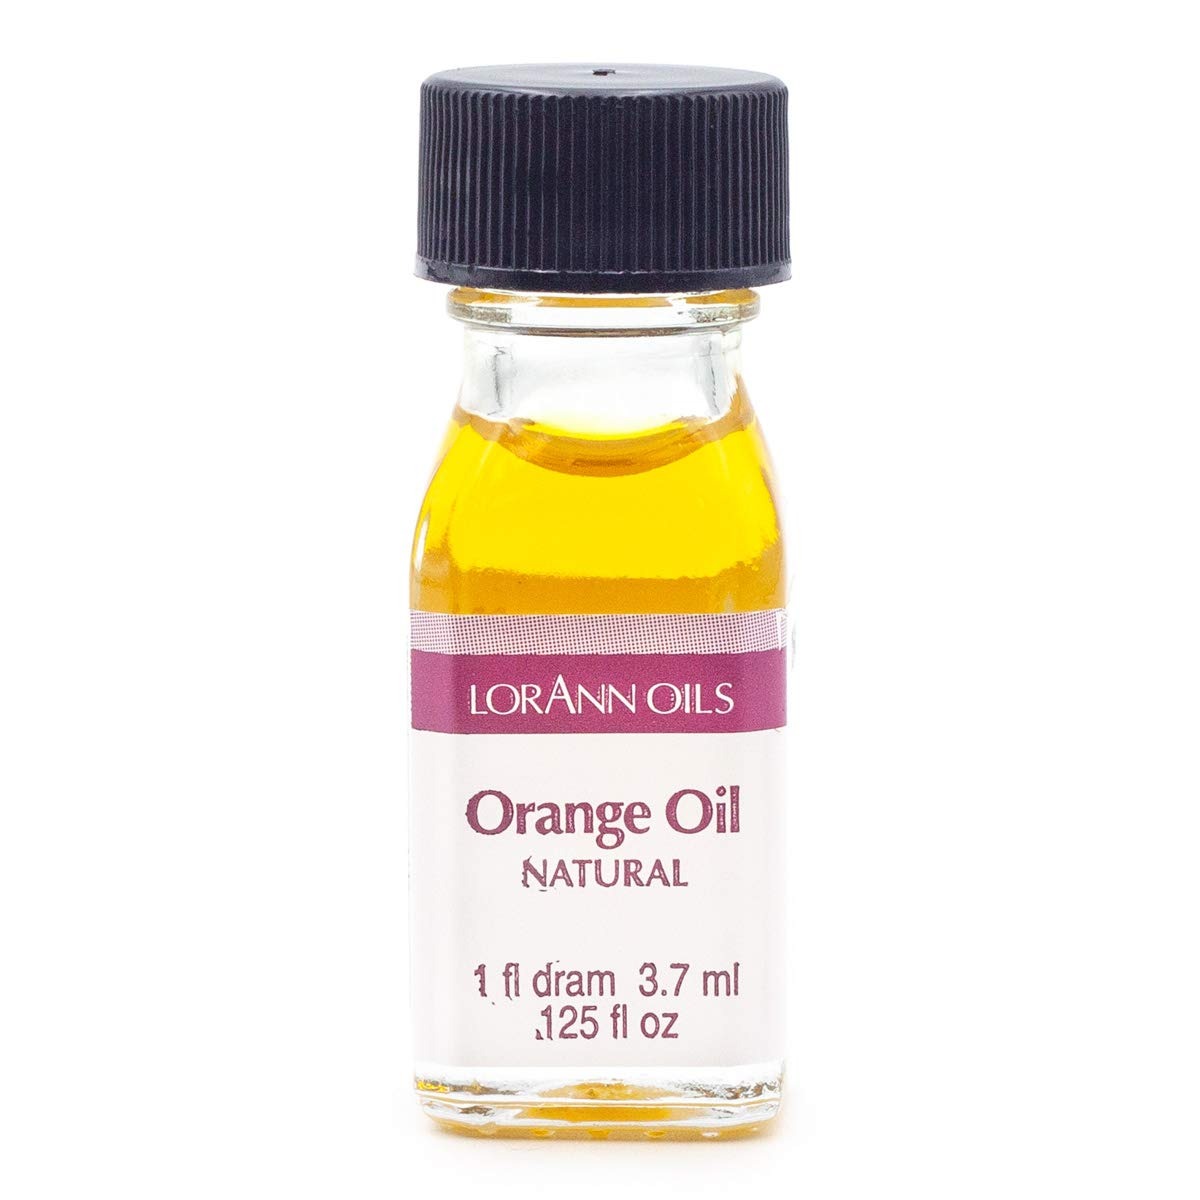
Item Name: LorAnn Orange Oil SS, Natural Flavor, 1 dram bottle (.0125 fl oz - 3.7ml - 1 teaspoon)
Bullet Point 1: Orange oil (Citrus sinensis) is a pure, natural essential oil and is used as a flavoring as well as in aromatherapy.
Bullet Point 2: Orange oil (Citrus sinensis) is a pure, natural essential oil and is used as a flavoring as well as in aromatherapy.
Bullet Point 3: A little goes a long way! LorAnn’s super strength flavors are three to four times the strength of typical baking extracts. Featured in One Flavor Five Ways (Granola Bars, Biscotti, Muffins, Cake and Cookies).
Bullet Point 4: A Dram is a small bottle that is the perfect size for 1 batch of homemade Hard Tack Candy (.125 fl oz approximately 1 teaspoon) Love the flavor and need a larger size? Most of the 100+ Super Strength flavors are availble in larger sizes. 1 ounce bottle contains approximately 6 teaspoons. -- 4 ounce bottle contains approximately 24 teaspoons -- 16 ounce and gallon are also available.
Bullet Point 5: Typical uses: hard candy, general candy making, cakes, cookies, frosting, ice cream and a wide variety of other baking and confectionery applications. Note: When substituting super strength flavors for extracts, use ¼ to ½ teaspoon for 1 teaspoon of extract.
Bullet Point 6: Kosher - Gluten Free
Product Description: Quality - LorAnn a Family Tradition Since 1962
Value: 0.125
Unit: Fl Oz

Price: 9.17